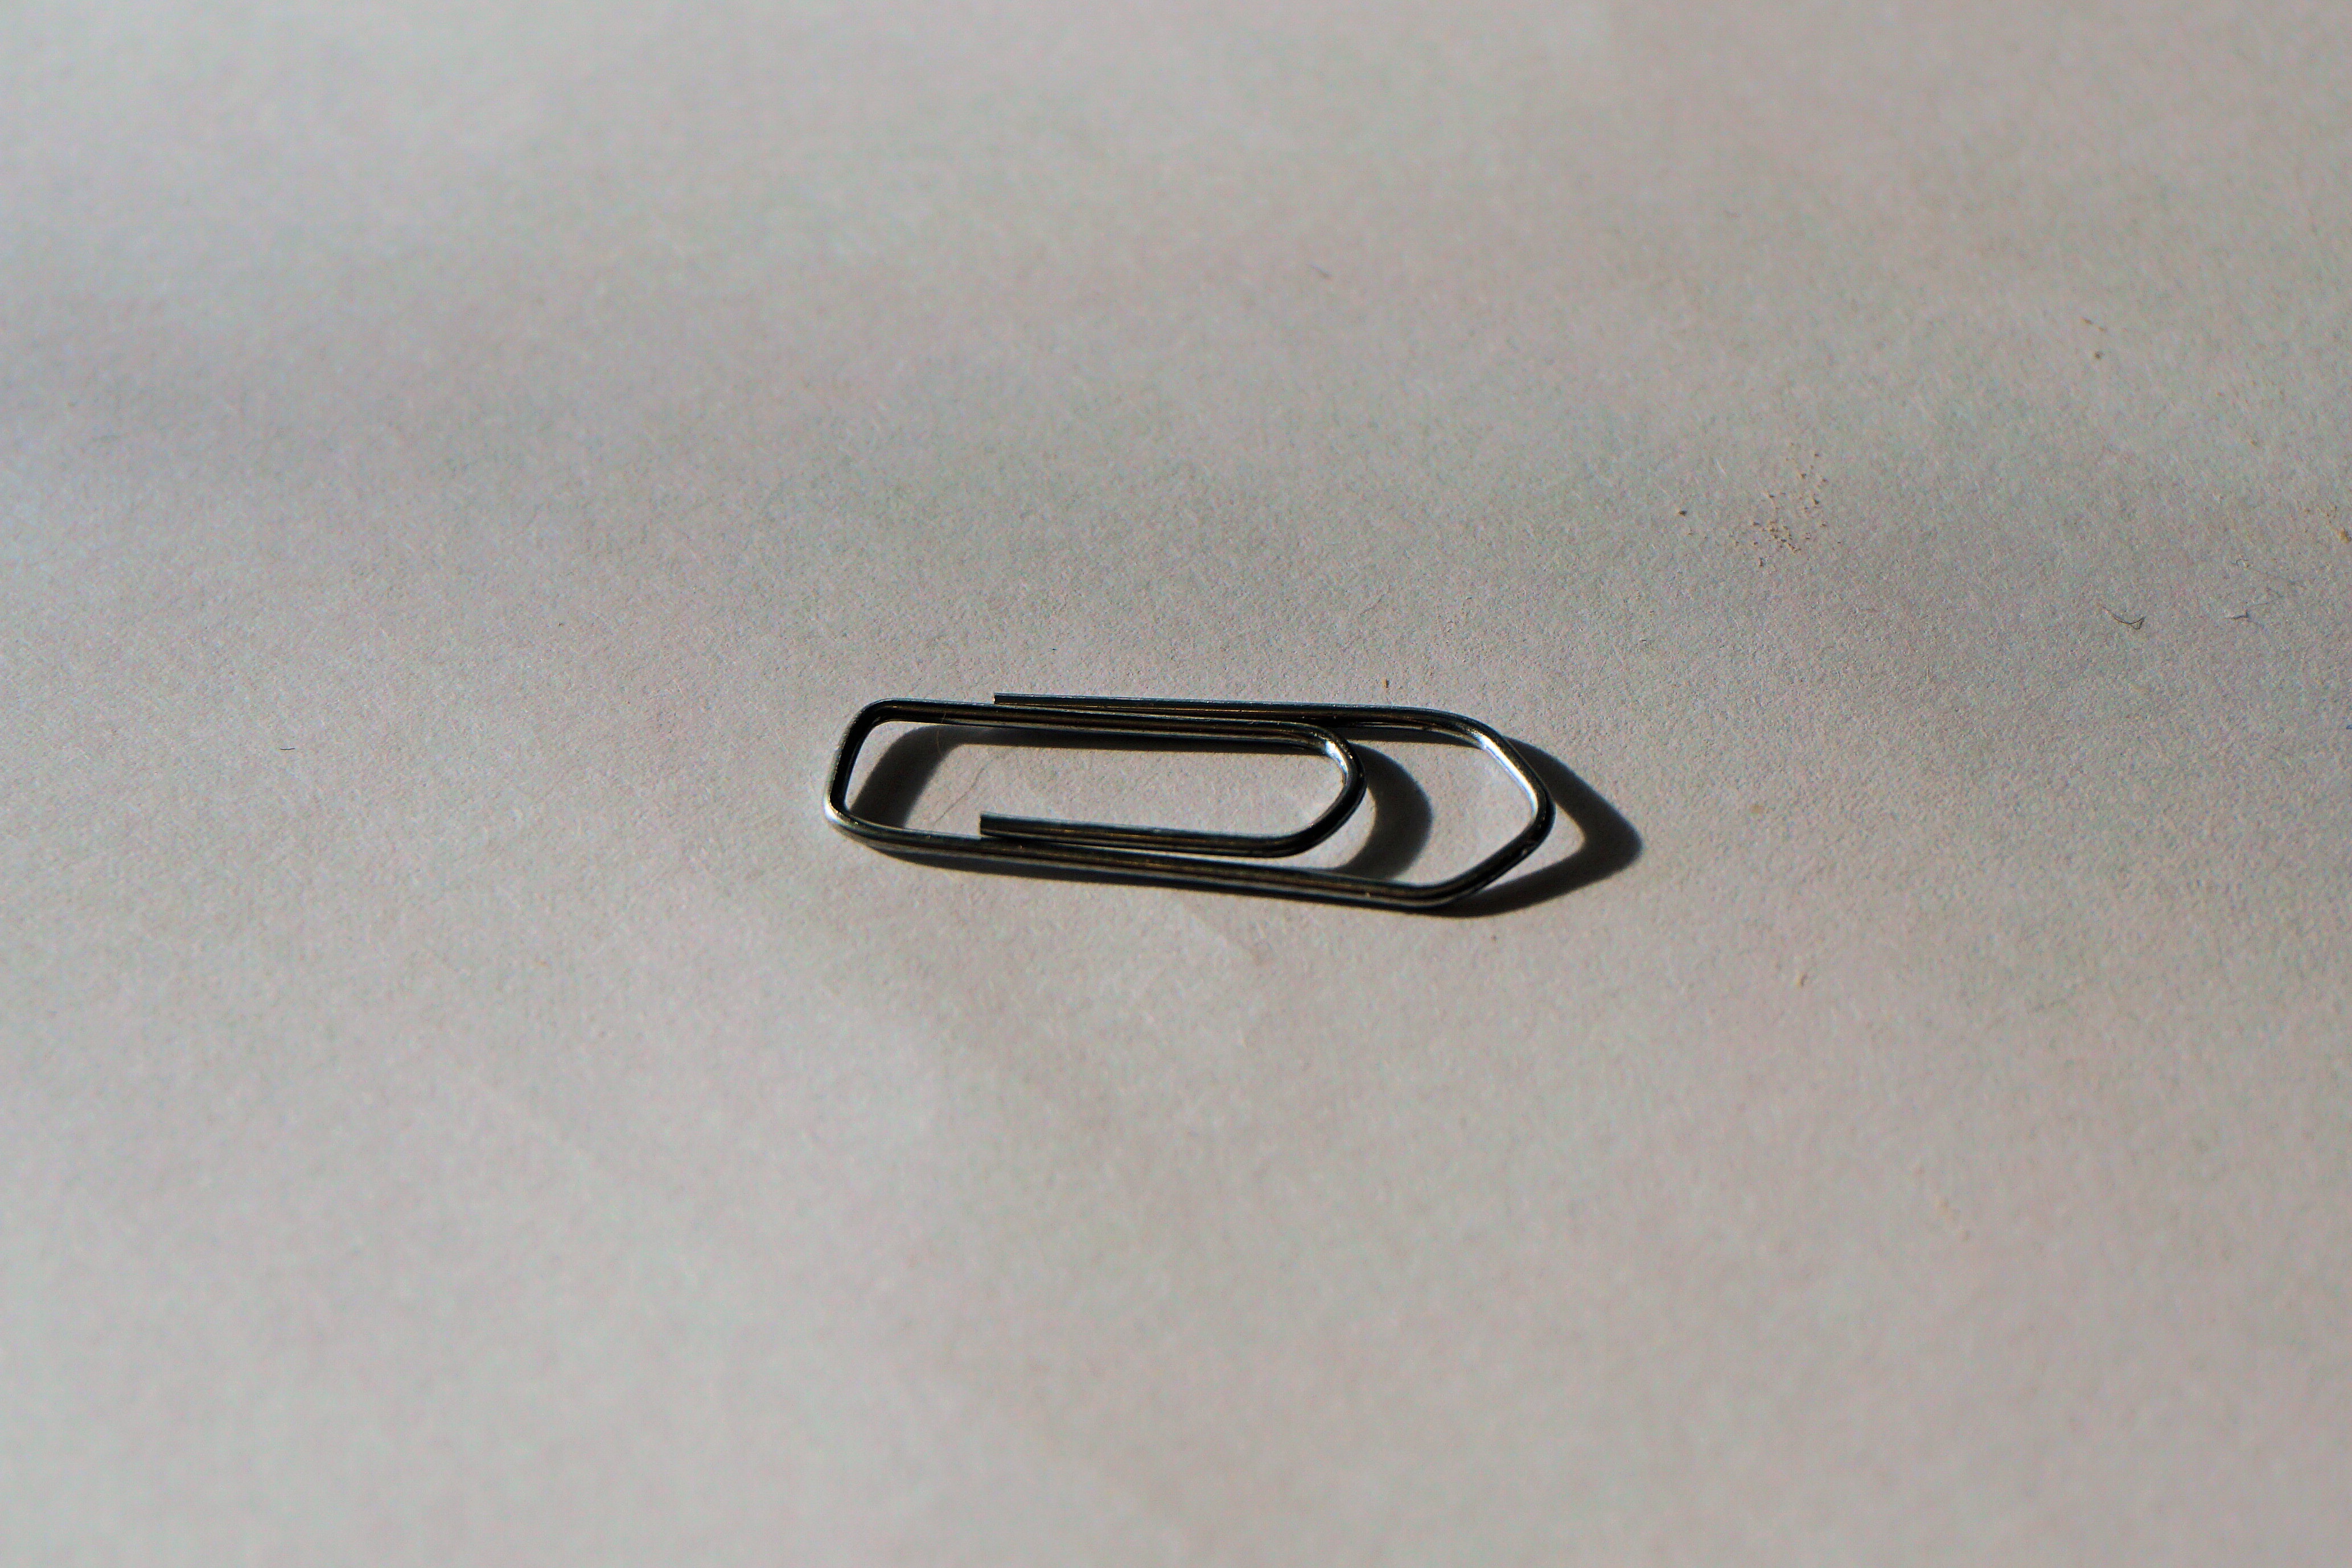
symbol, macro, metal, office, close, emblem, paperclip, font, glasses, clip, office accessories, office supplies, stationery items, automotive exterior